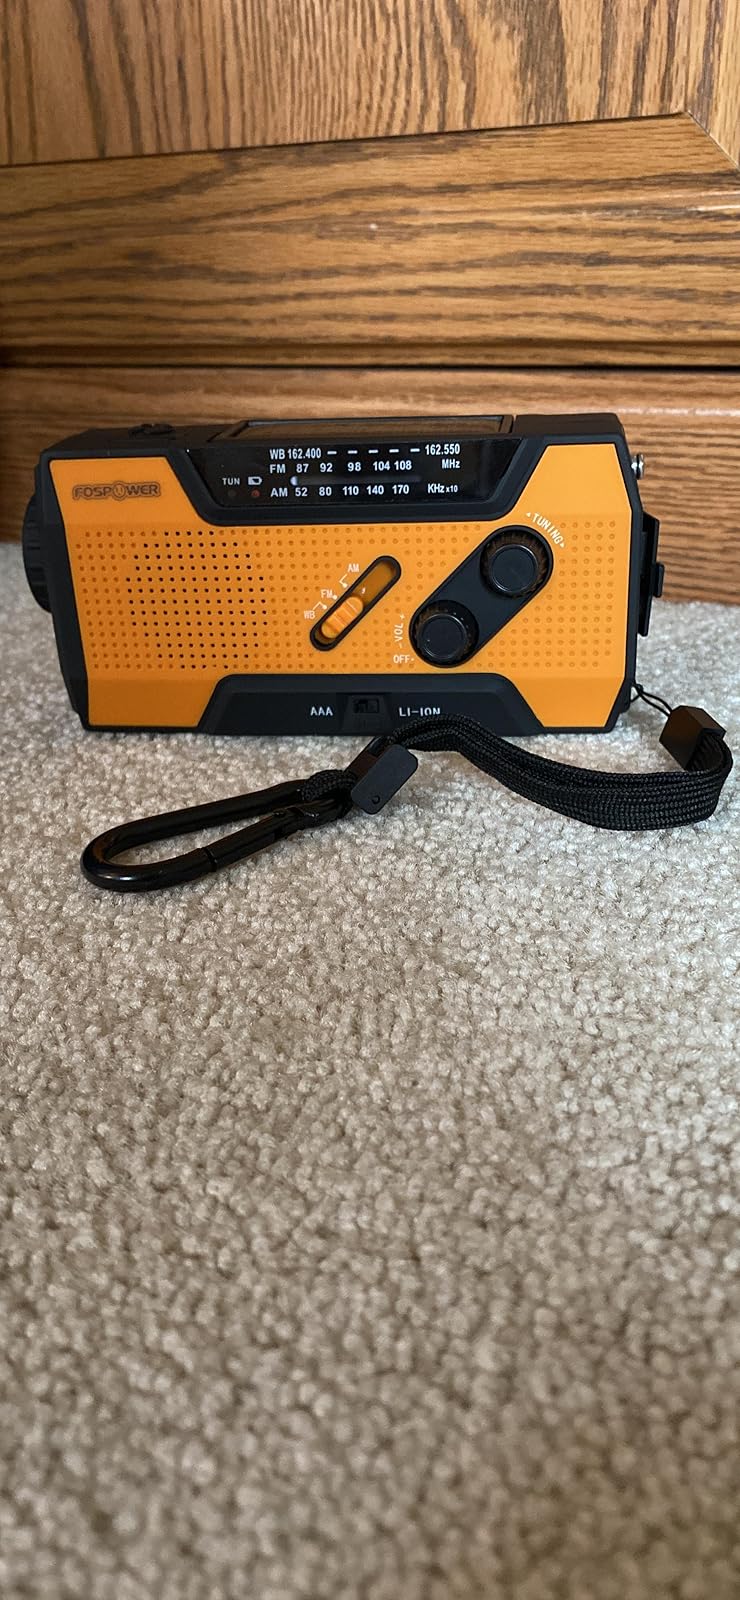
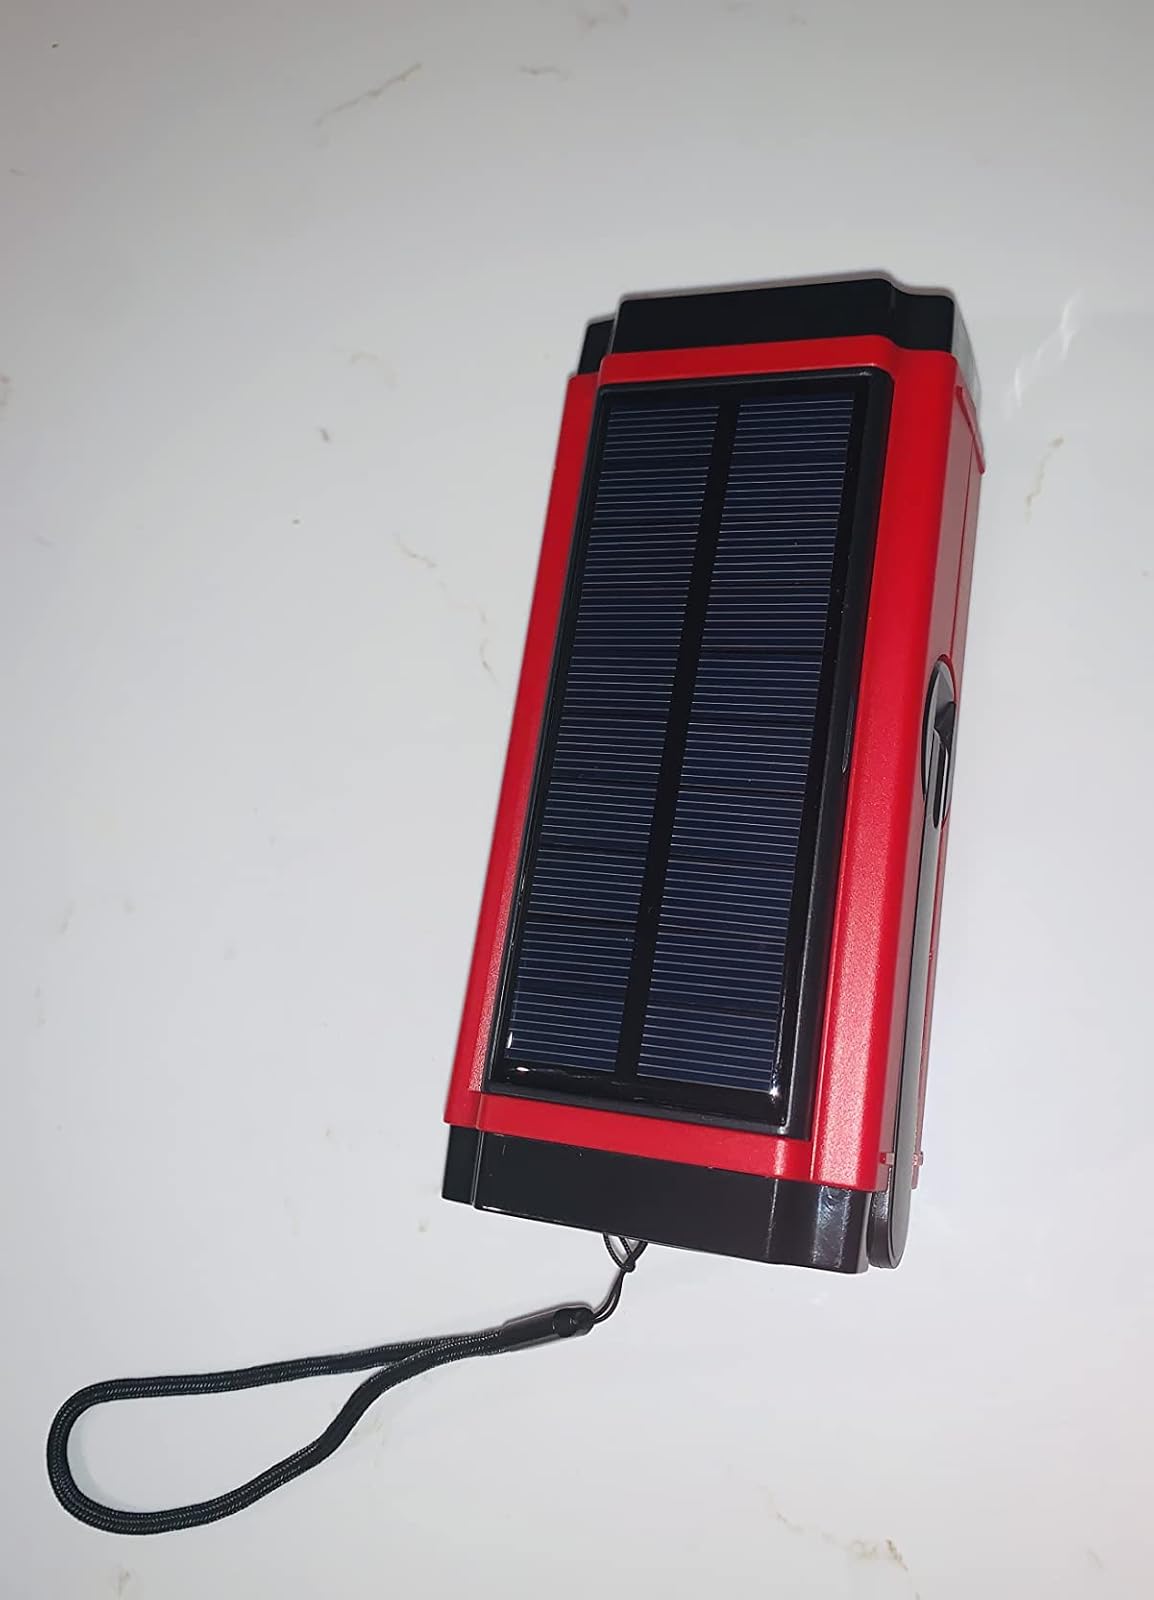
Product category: radio
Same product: no